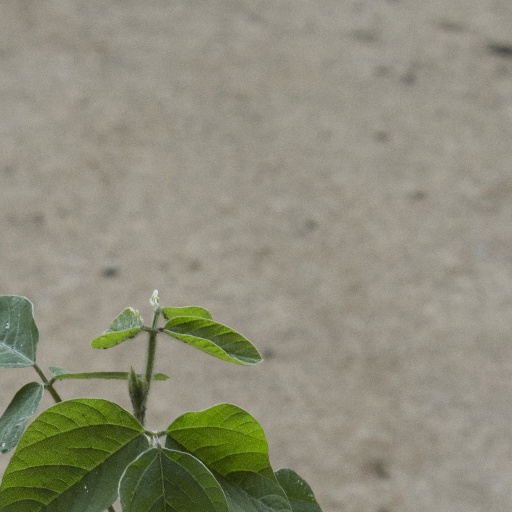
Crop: soybean